L'œil crevé

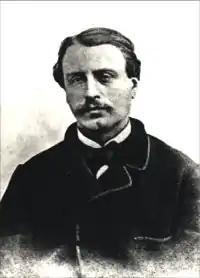
Hervé

L'œil crevé (literally "The pierced eye", more loosely "It hit me right in the eye") is an "opéra bouffe" with libretto and music by Hervé, first produced in Paris on 12 October 1867 at the Théâtre des Folies-Dramatiques.